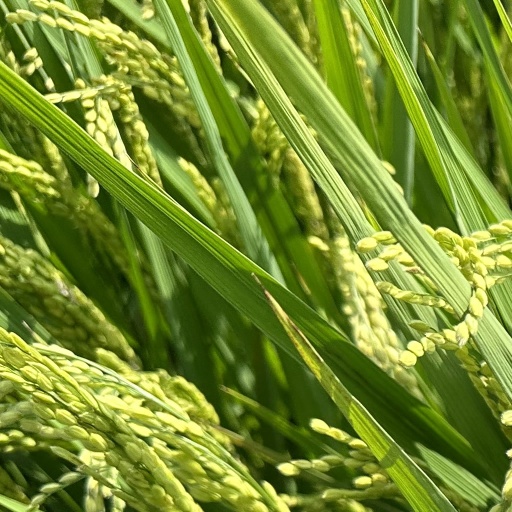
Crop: rice